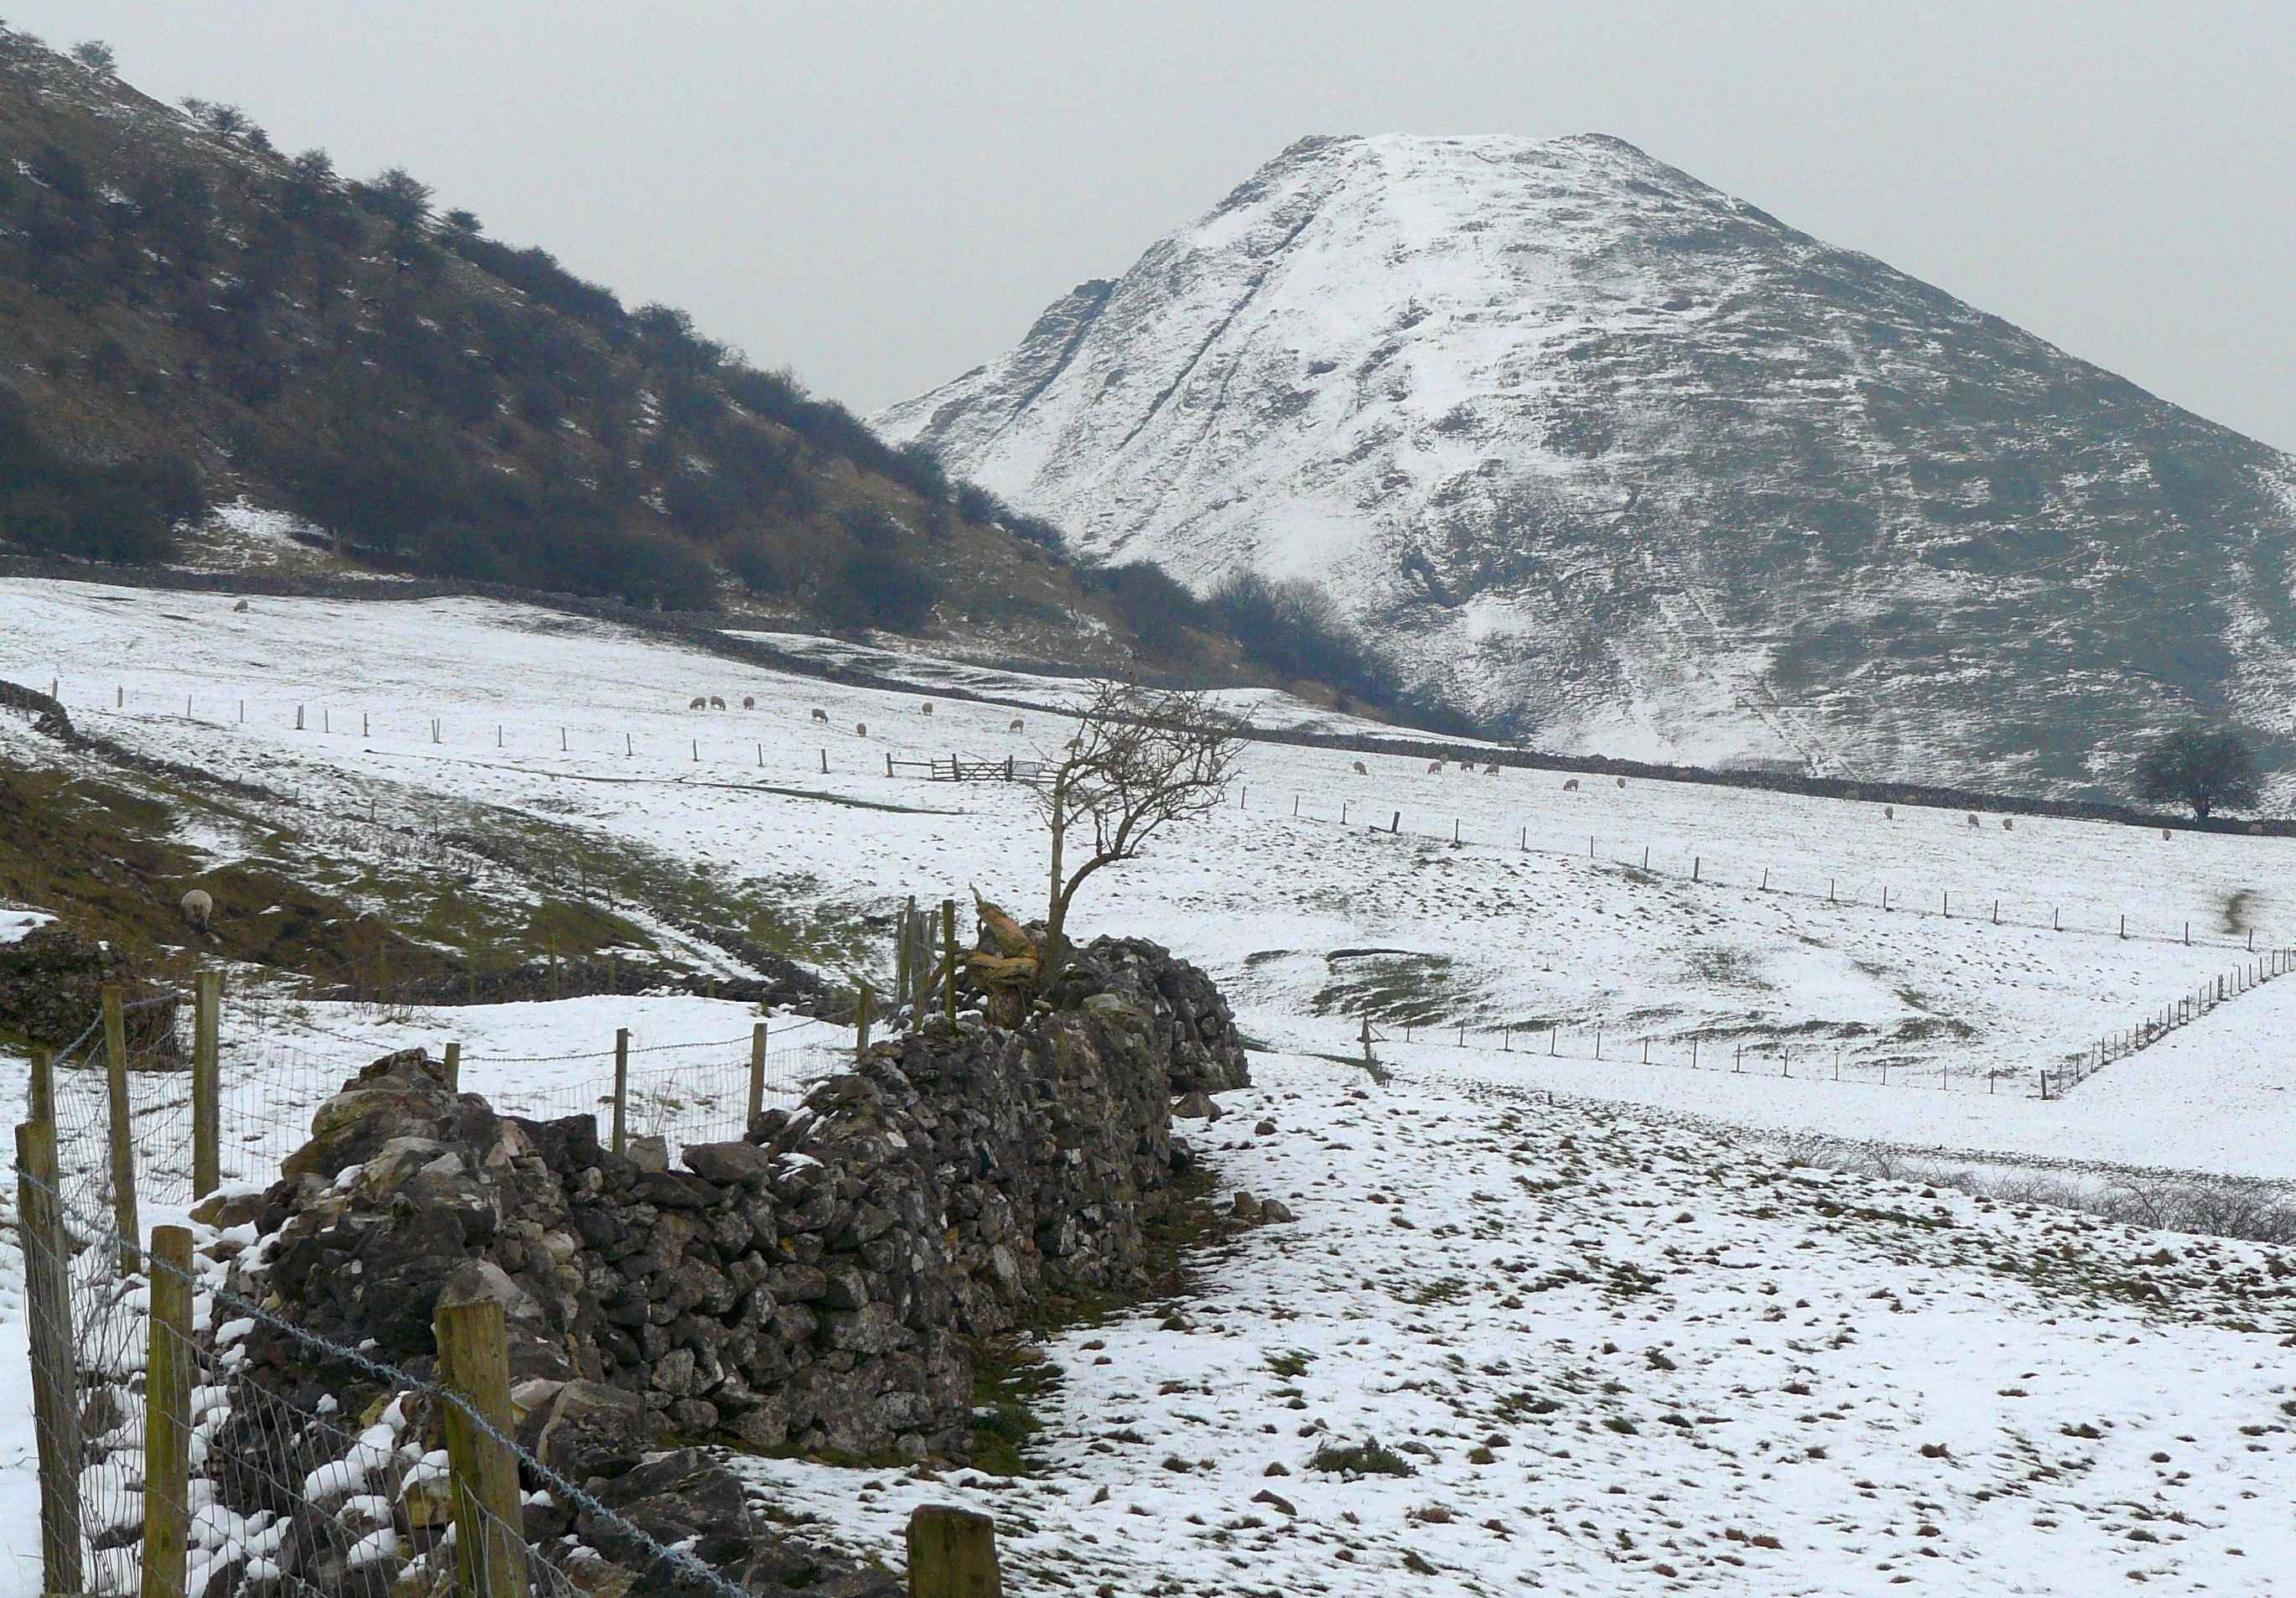
snow, hill, mountainous landforms, mountain, winter, highland, geological phenomenon, hill station, mountain range, fell, mountain pass, ridge, tree, glacial landform, landscape, slope, valley, ice, moraine, massif, terrain, alps, cirque, rock, summit, road